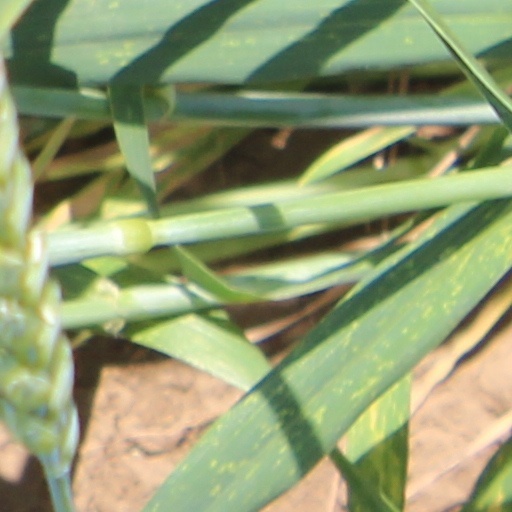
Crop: wheat